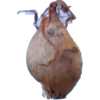
Label: onion